Mae Marsh

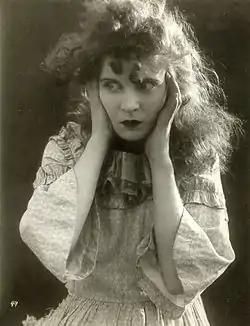
Marsh in "The Birth of a Nation" (1915)

Marsh, in the memoir "Screen Acting" (1921), recalled her performance as " Little Sister" in the "cellar scene" in which Union cavalry invade the Cameron family plantation in "The Birth of a Nation", an example of her "counter-dramatic" acting: